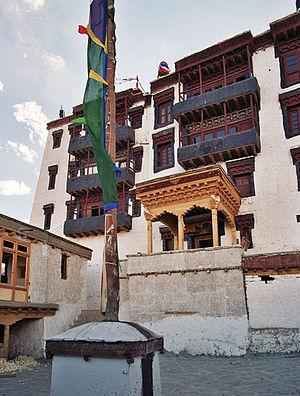
Le Ladakh, cette région du nord-ouest de l'Inde a, aujourd'hui encore, un statut particulier au sein de l'Union Indienne. Région de culture tibétaine, au carrefour de routes commerciales permettant des mélanges ethniques, culturels, artistiques et cultuels, le Ladakh est devenu une région touristique plus de dix ans après la guerre de 1962. Terre de trekking pour la plupart des touristes, son histoire demande pourtant à être connue et découverte. Les recherches pionnières d'Alexander Cunningham et d'August Hermann Francke restent la base du travail historique sur le Ladakh, mais les recherches de Luciano Petech nous permettent d’appréhender cette histoire avec plus de précision. Il émit notamment des hypothèses permettant de corriger certains problèmes de datations. Nous utilisons principalement les datations de Petech tout en gardant à l’esprit que ces dates restent des approximations.